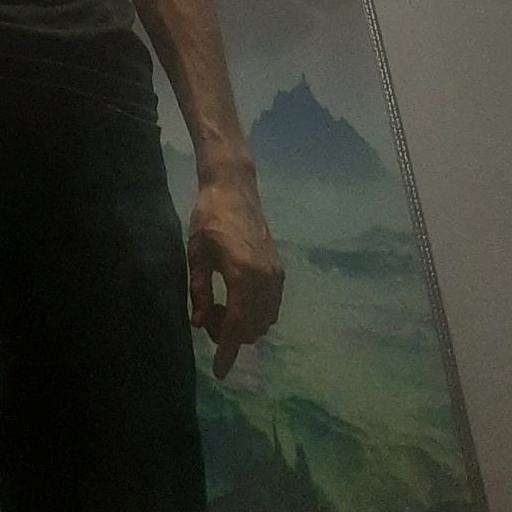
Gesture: no_gesture